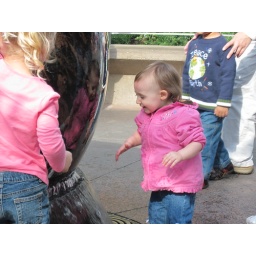
Gabi loved this huge ball and got completely soaked. She loves to play in water (12/5/2009)